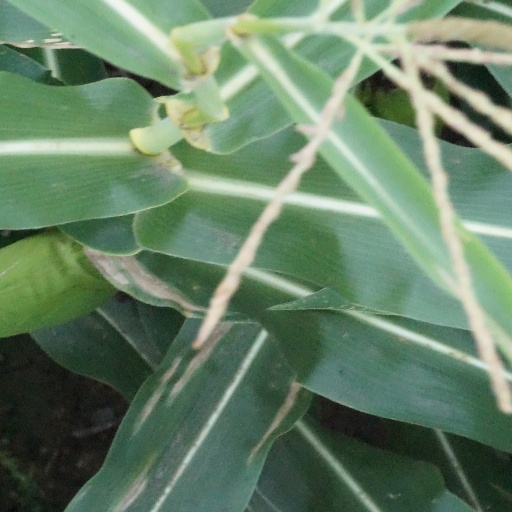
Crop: maize; corn